Papadoplaka

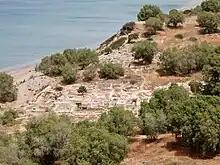
Archaeological site of Kommos

Papadoplaka was more substantial in Minoan times, due to lower sea levels, and is likely to have offered safe harbour for ships in that part of the bay. J. W. Shaw believes that Papadoplaka is likely to have been linked with the coast via a partially submerged sandy shore. This would make a Minoan harbor at Kommos similar to the harbor at Amnisos.